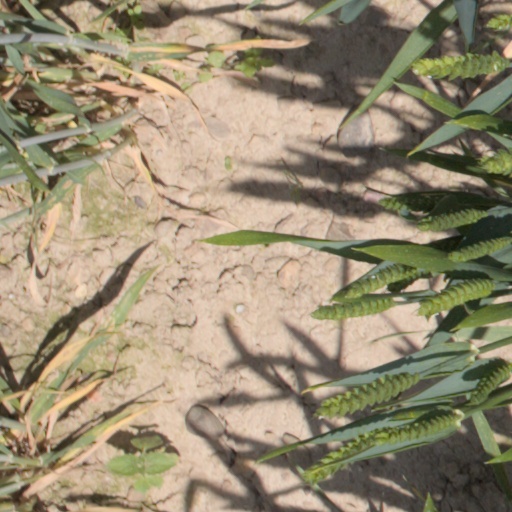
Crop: wheat